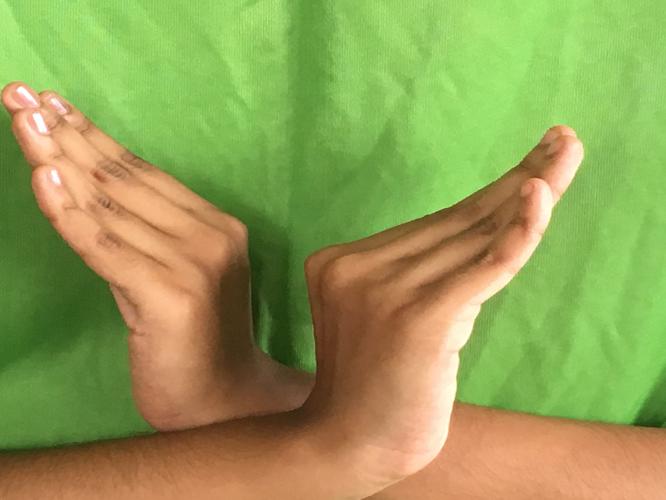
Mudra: Nagabandha
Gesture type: double_hand